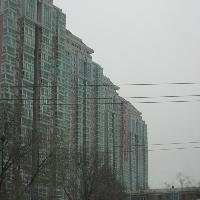
Weather: cloudy or overcast